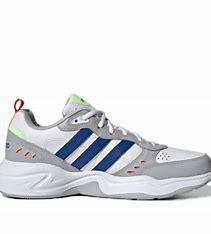
Brand: adidas
Model: NEO Strutter Athletic